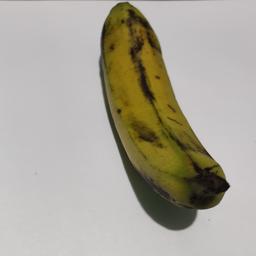
Banana variety: Sagor Kola